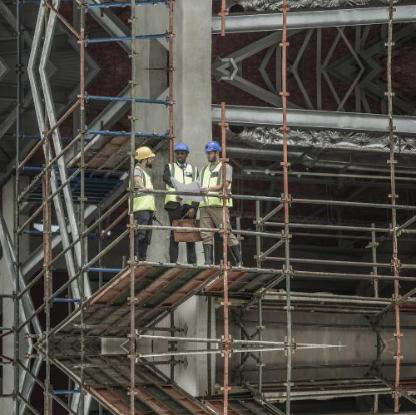
Objects in the image:
label: helmet
label: helmet
label: helmet